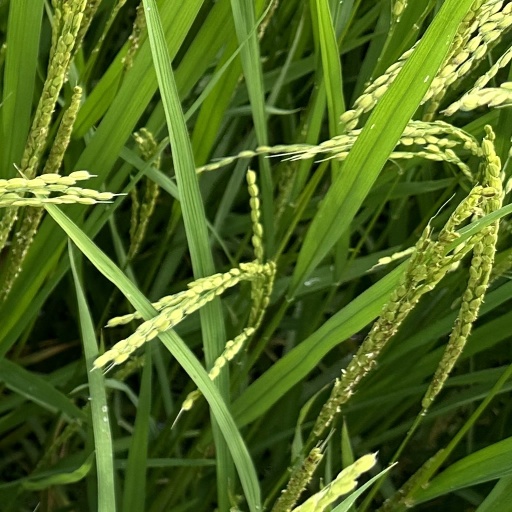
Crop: rice